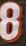
Number: 8